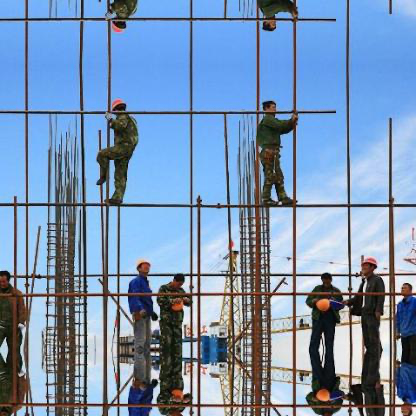
Objects in the image:
label: helmet
label: helmet
label: helmet
label: head
label: head
label: head
label: head
label: head
label: helmet
label: head
label: head
label: head